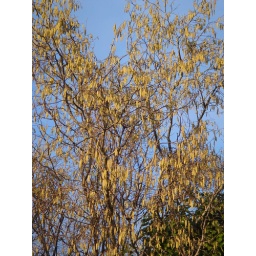
Hazel catkins against blue sky